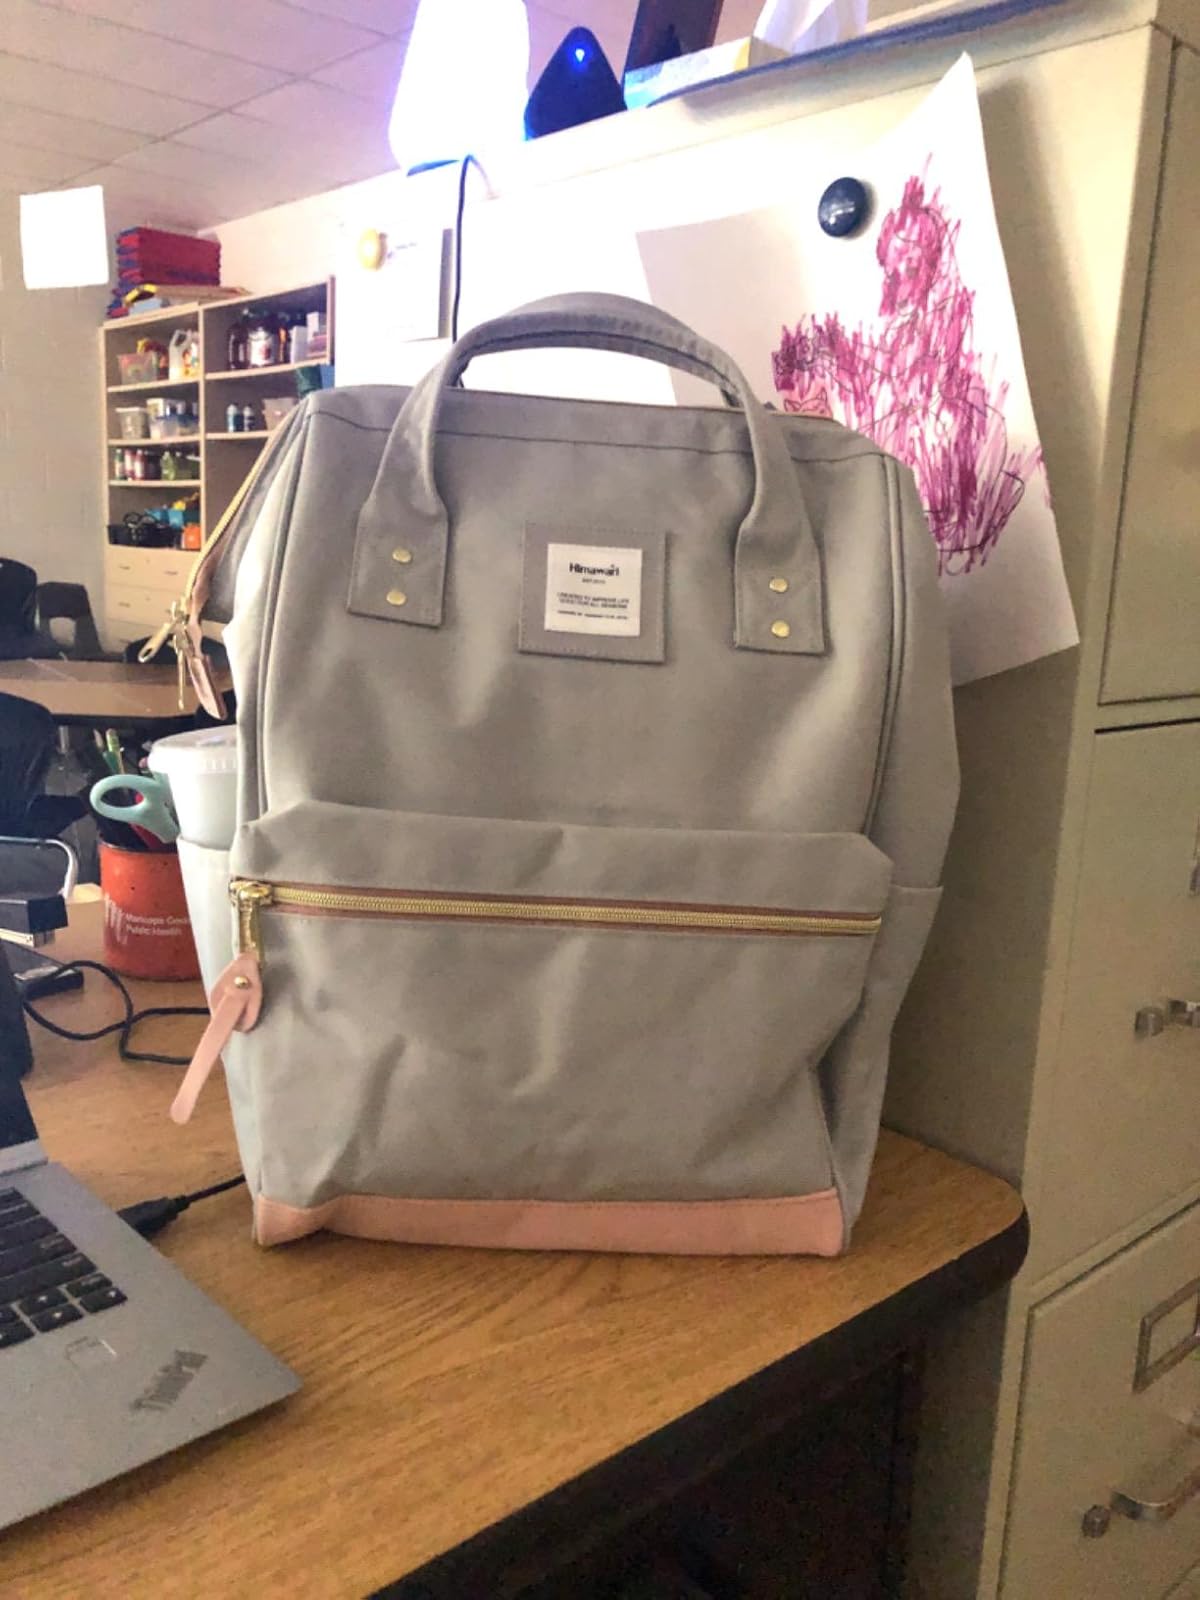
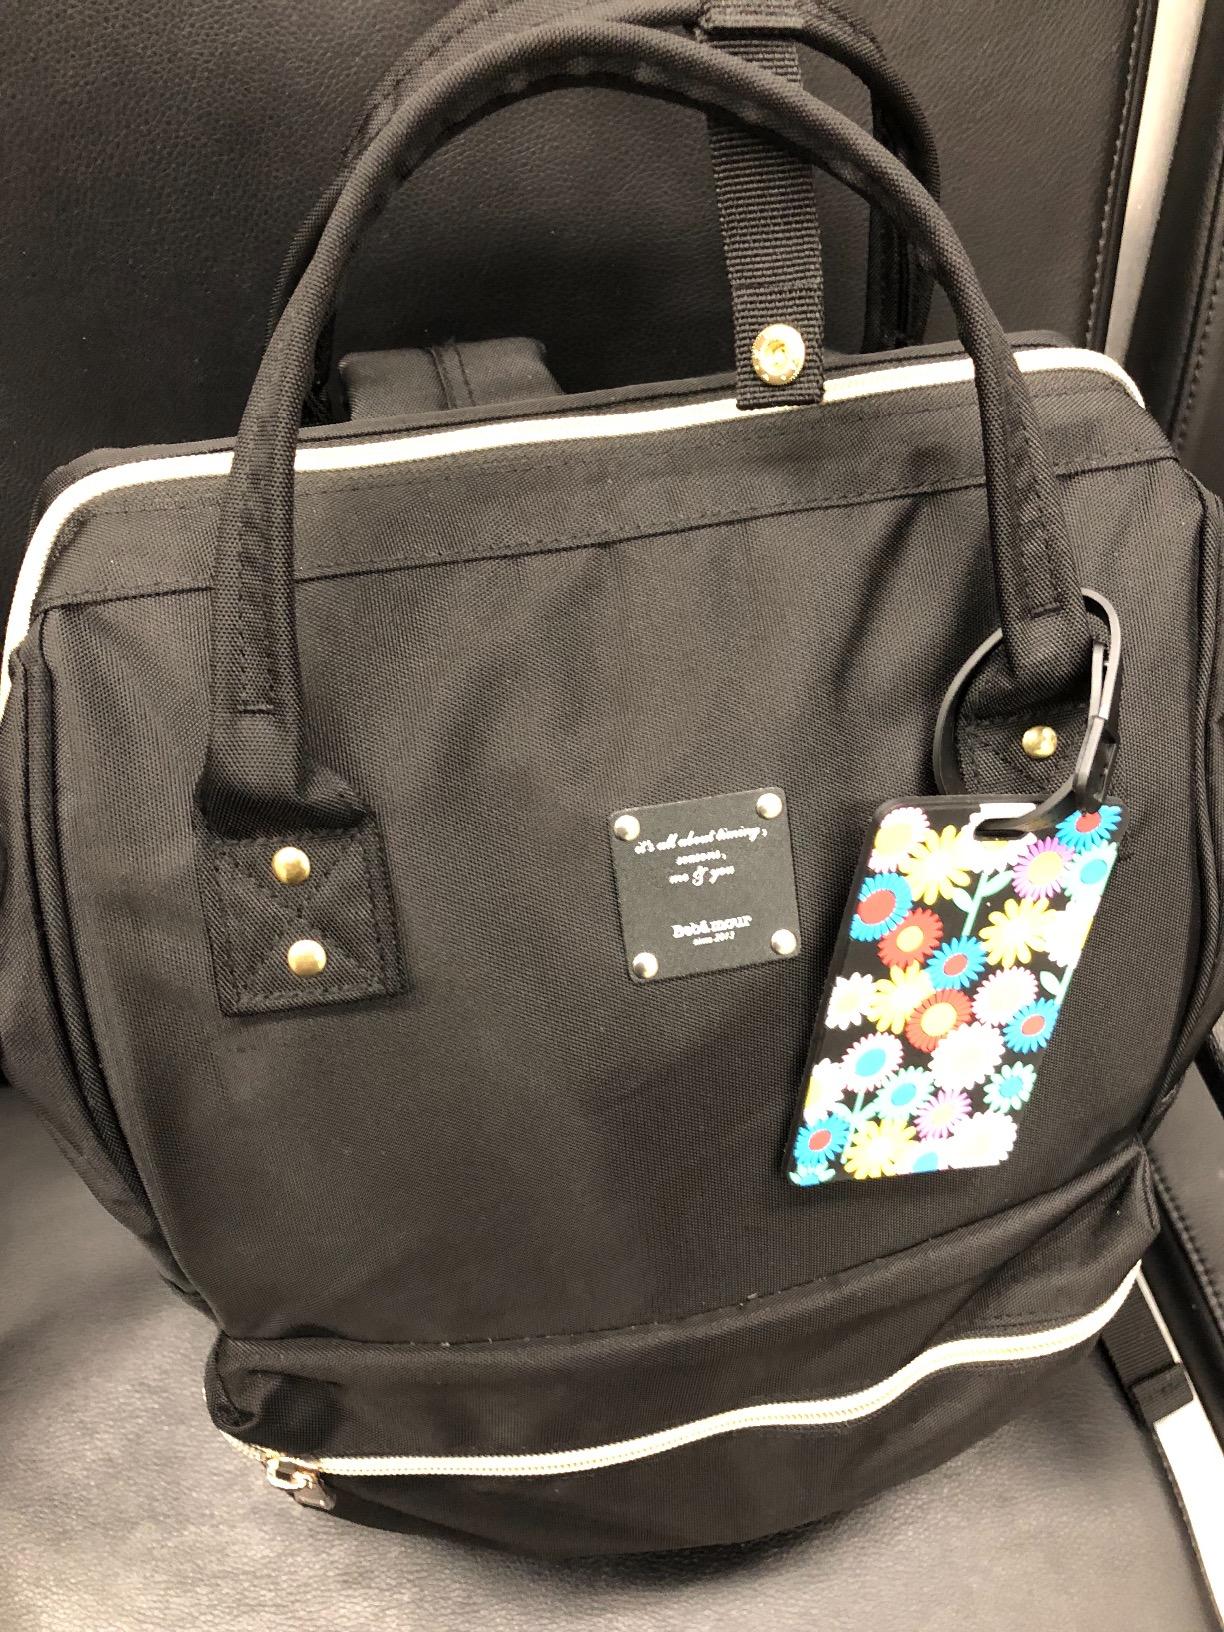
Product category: bag
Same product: no